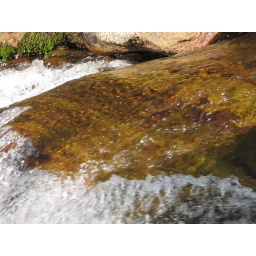
closeup of the water flowing over cool colored rock